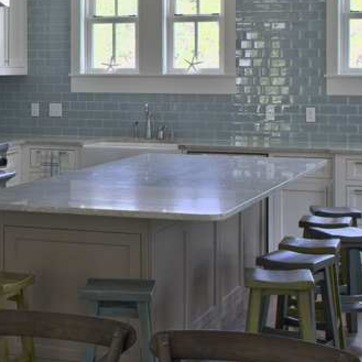
Material: polishedstone